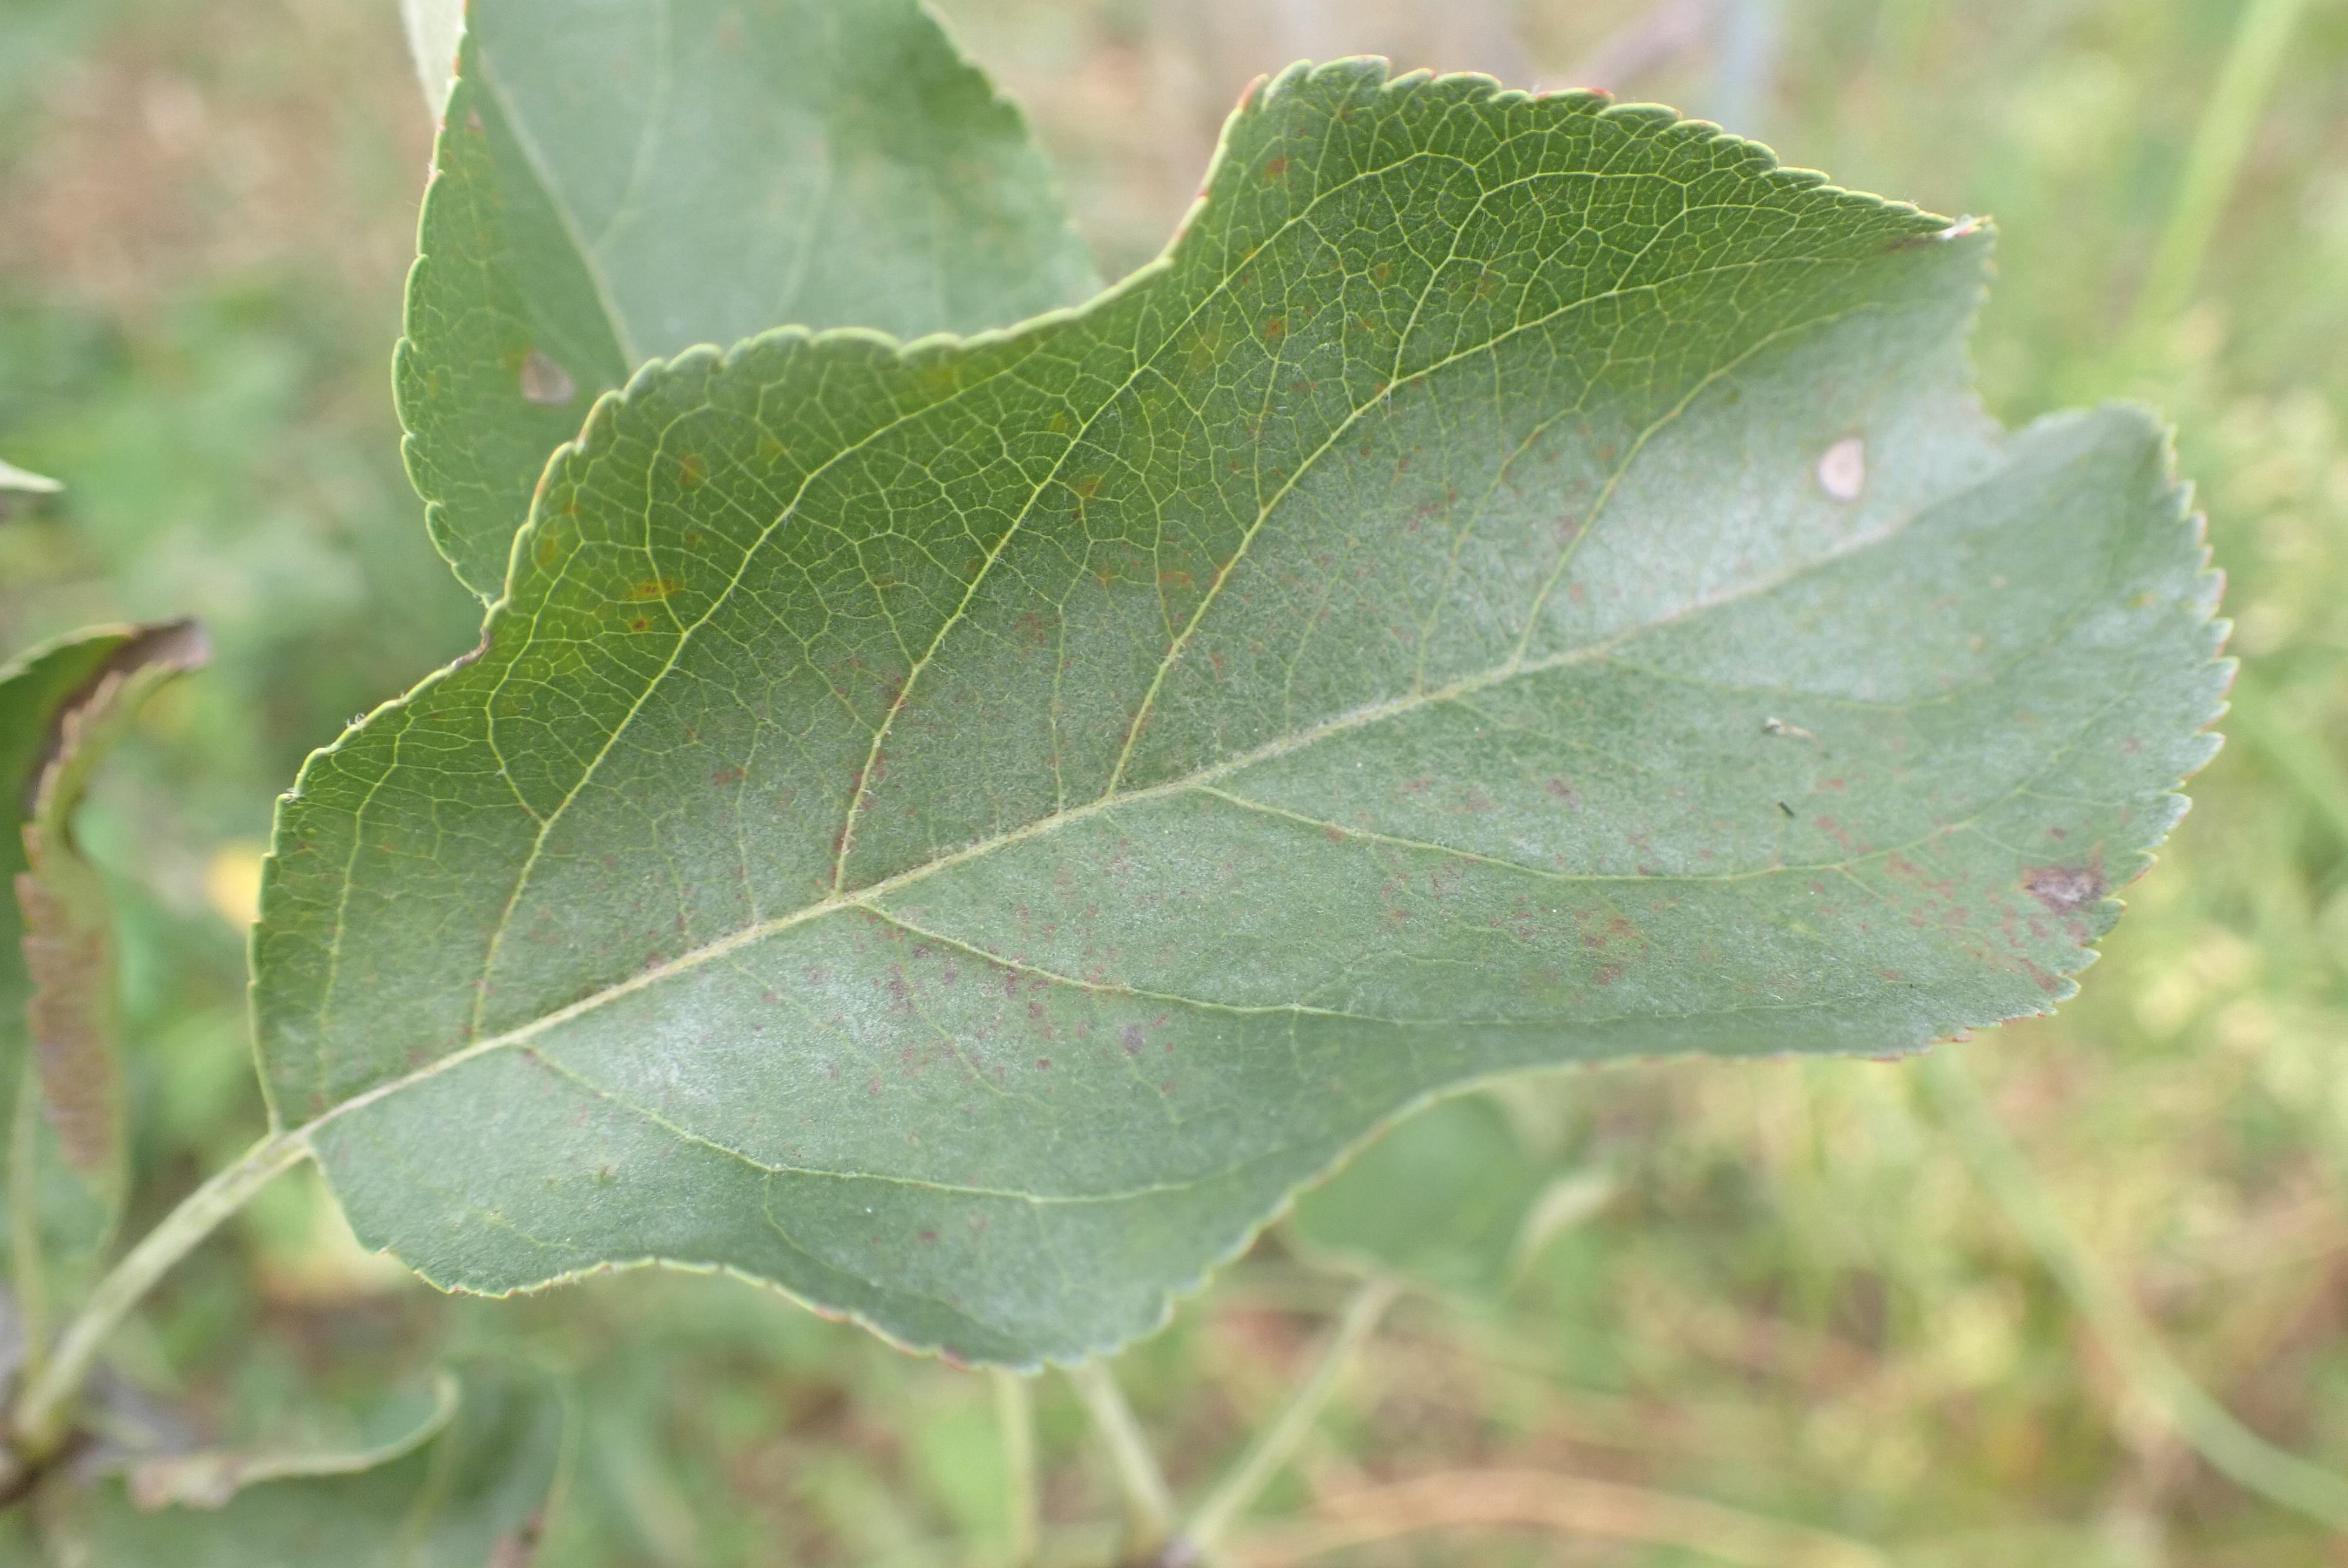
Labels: complex